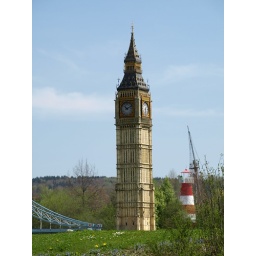
the clock tower of the palace of westminster (without the palace obviously) in london/uk.